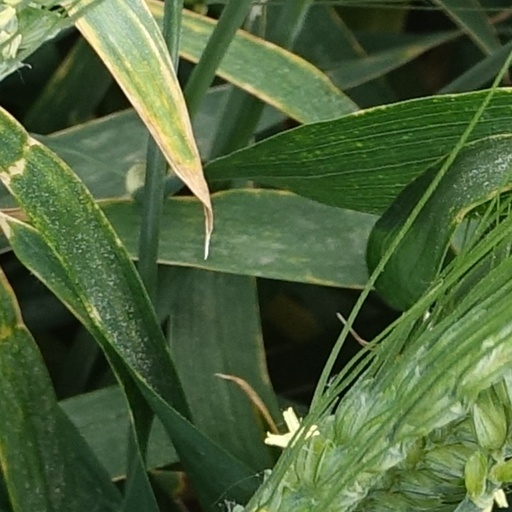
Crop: wheat